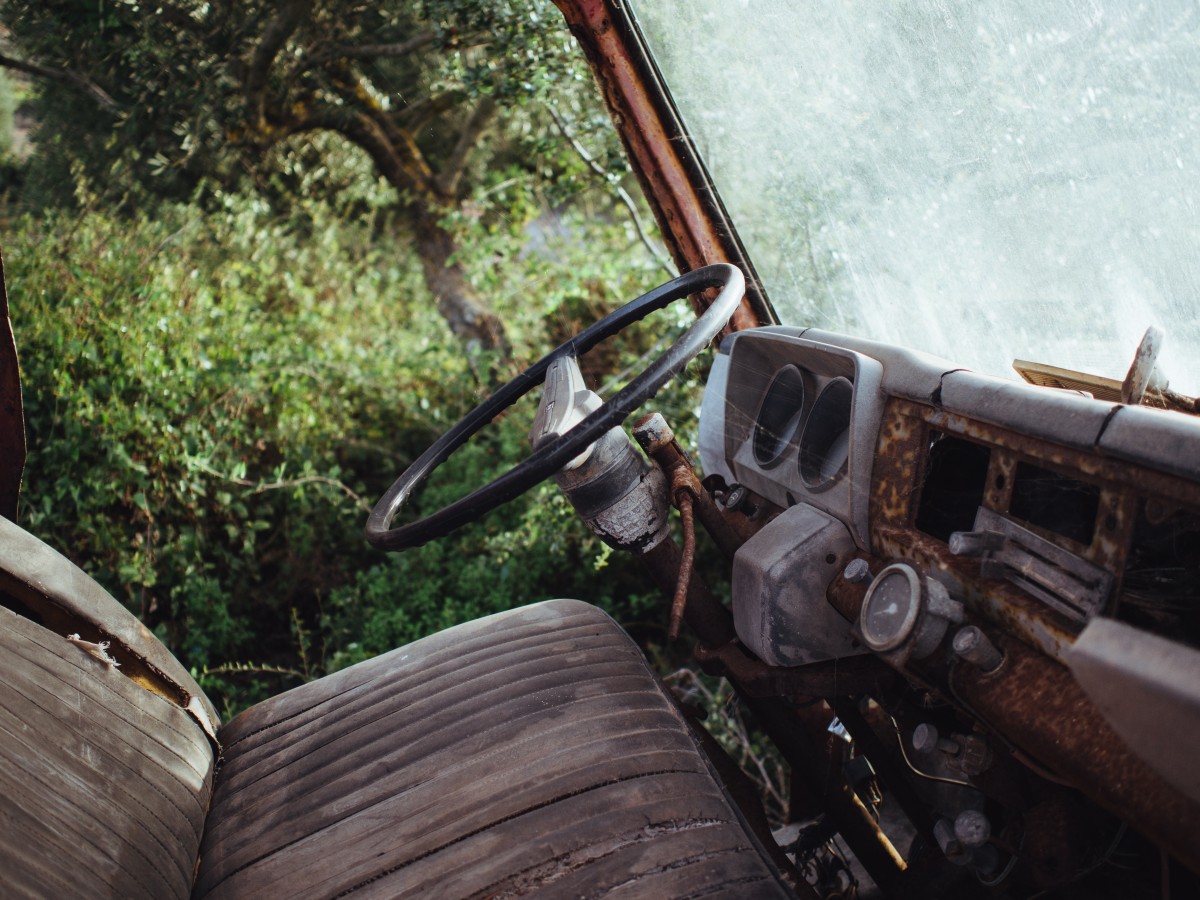
Tags: jeep, vehicle, abandoned, decay, junk, steering wheel, scrap, screenshot, automobile make, automotive exterior